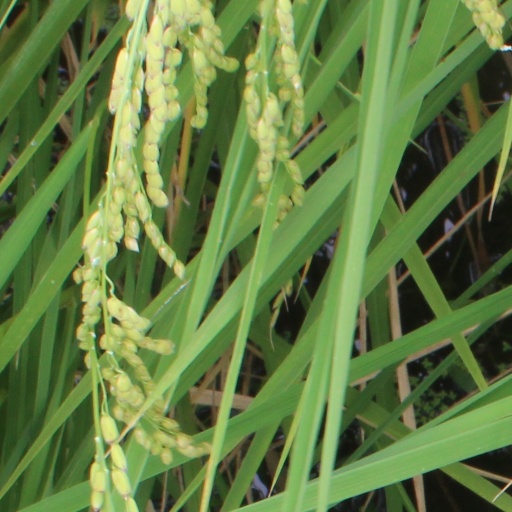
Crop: rice